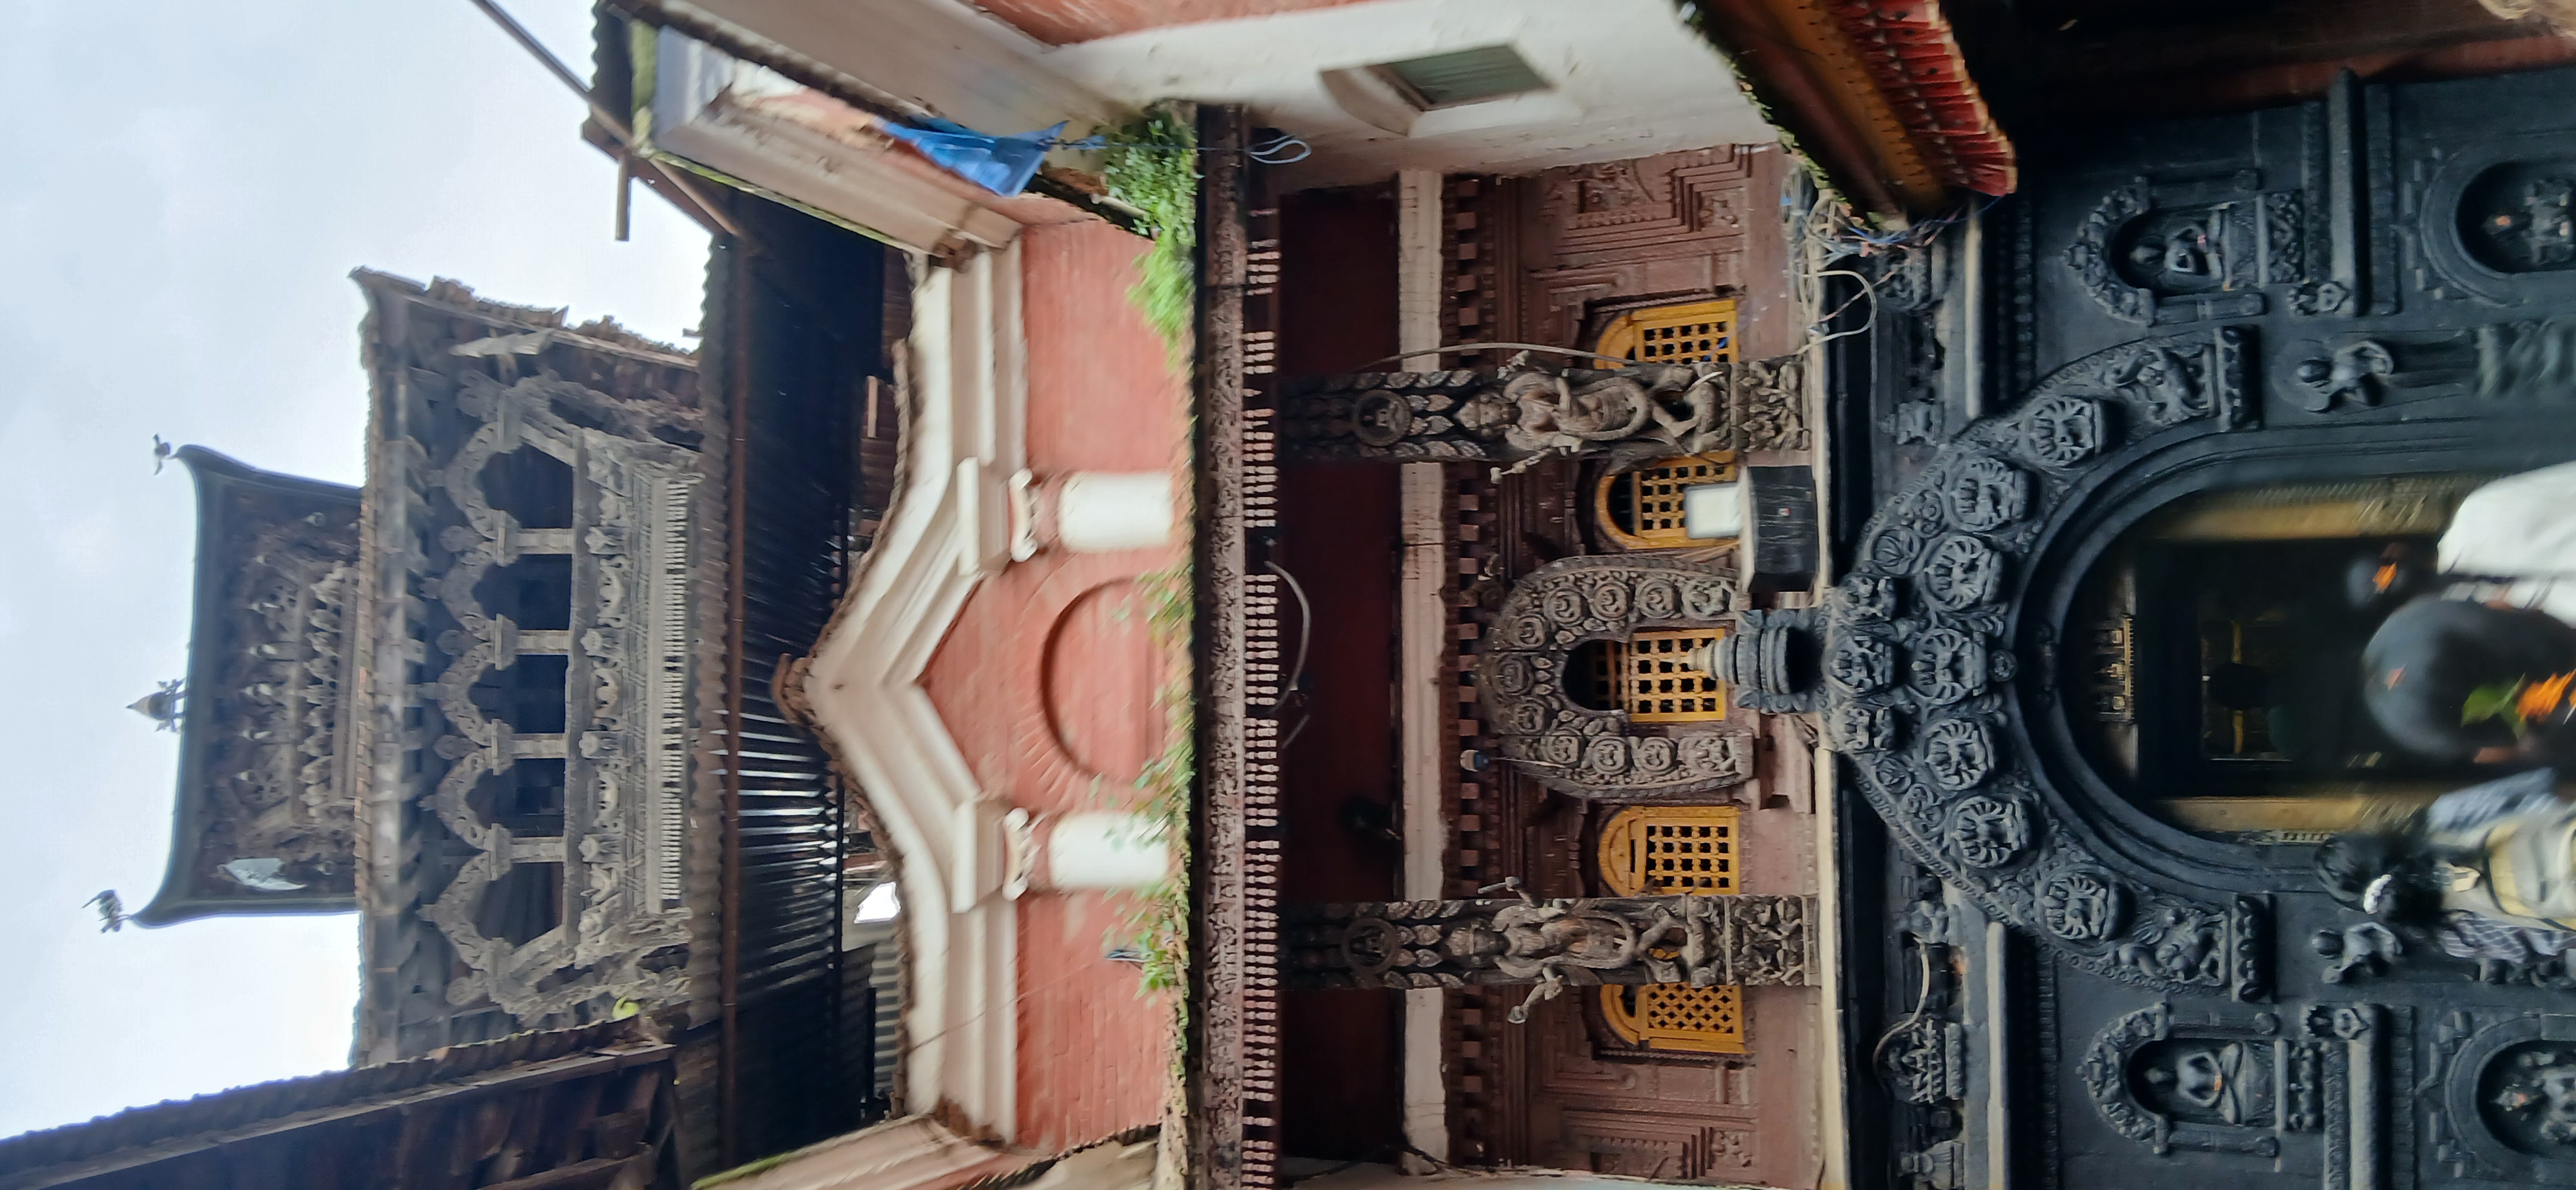
Heritage site: Hiranya_Varna_Mahavihar_Golden_Temple